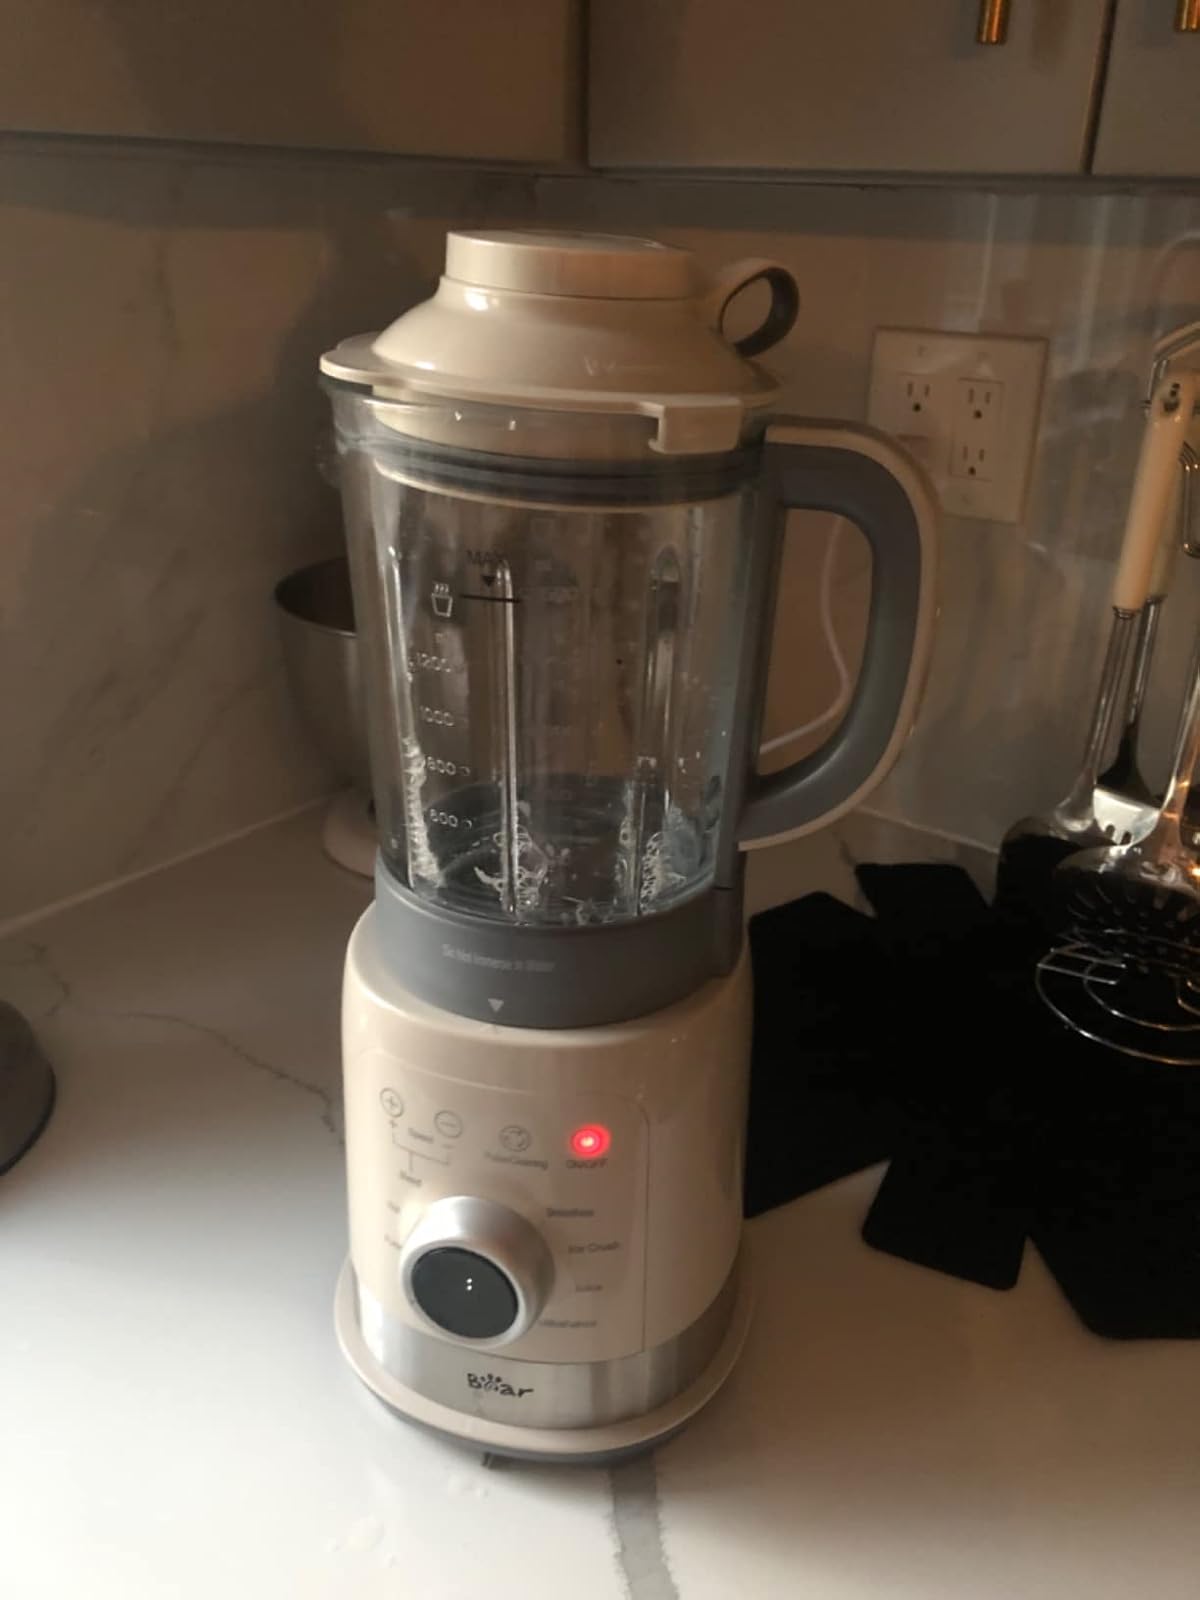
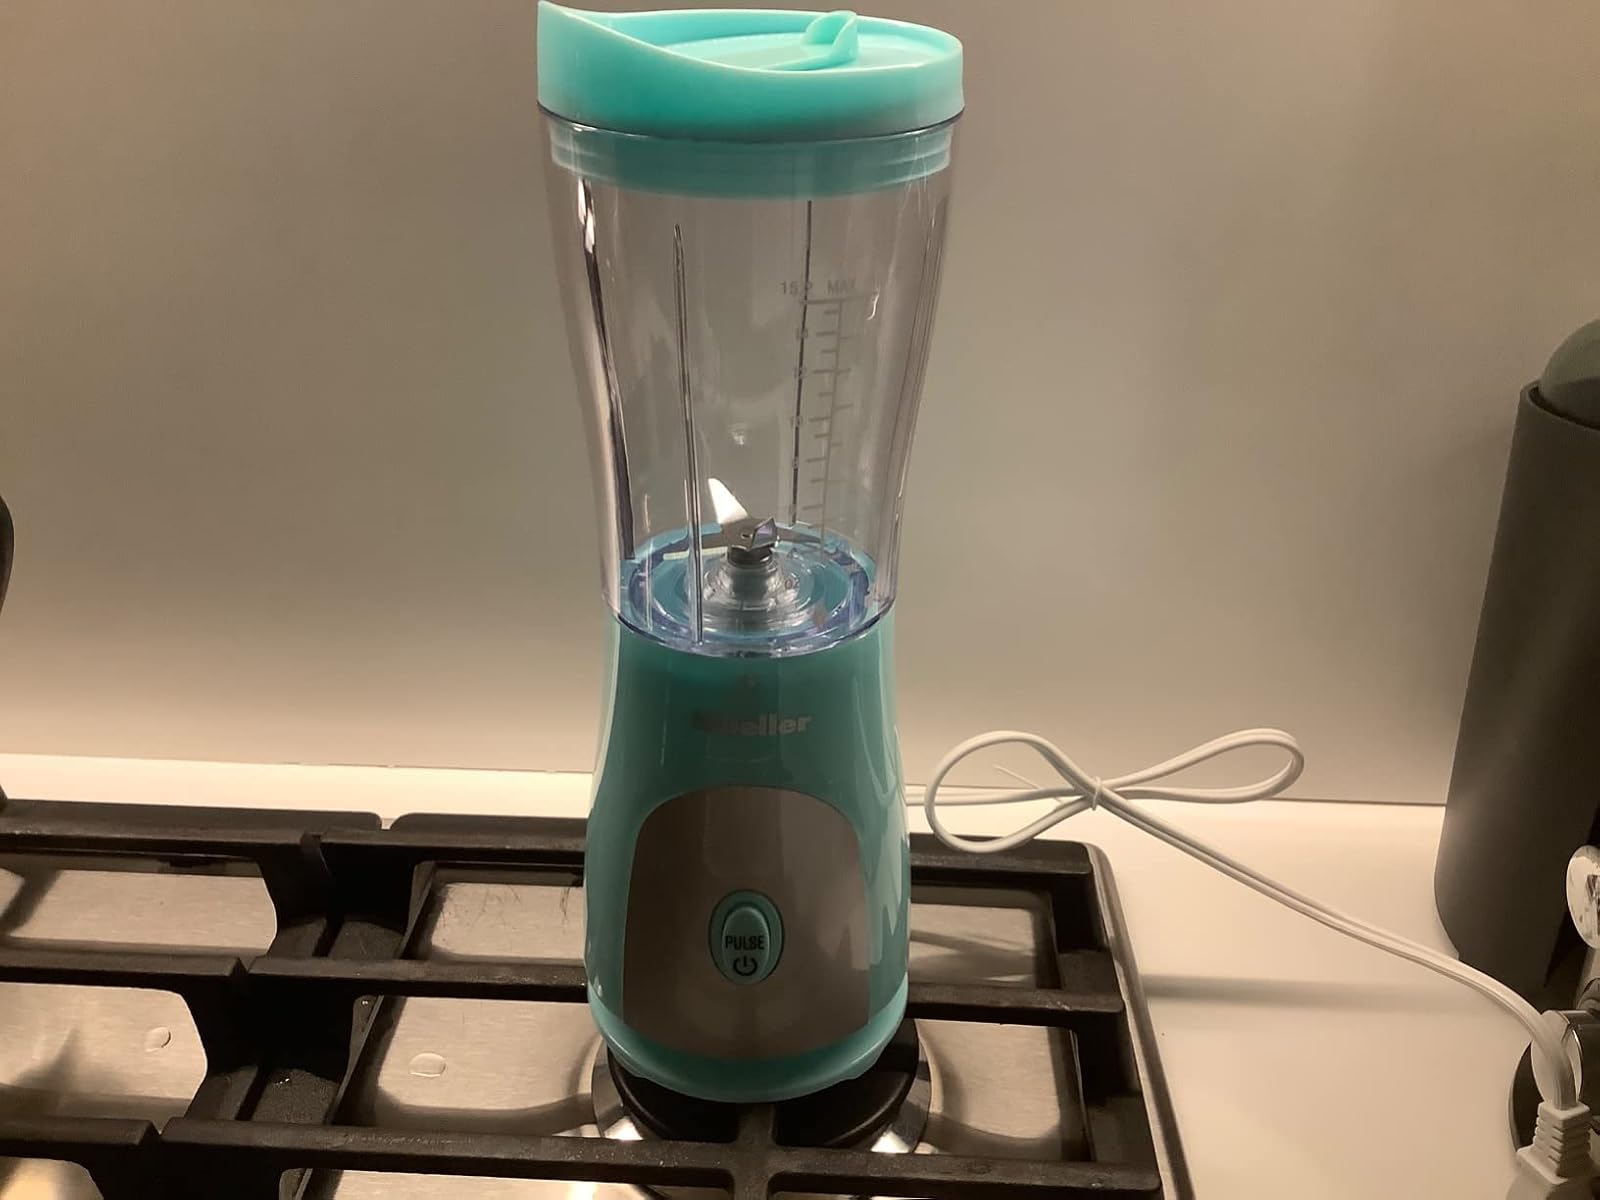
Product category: items_blender
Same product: no